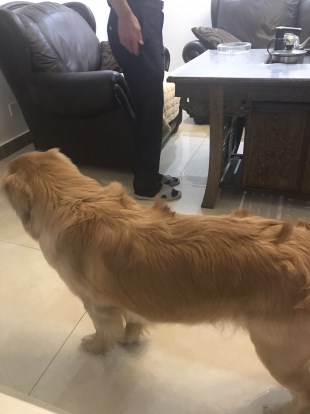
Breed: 5355-n000126-golden_retriever